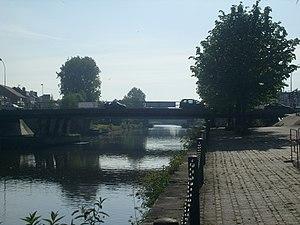
Pont Saint-Martin"
Dunkerque compte plus de 80 ponts et passerelles, pour beaucoup d'habitants ce sont de simples moyens de traverser les nombreux canaux de la ville, mais certains de ces ponts sont des monuments historiques ou des points névralgiques de la ville.